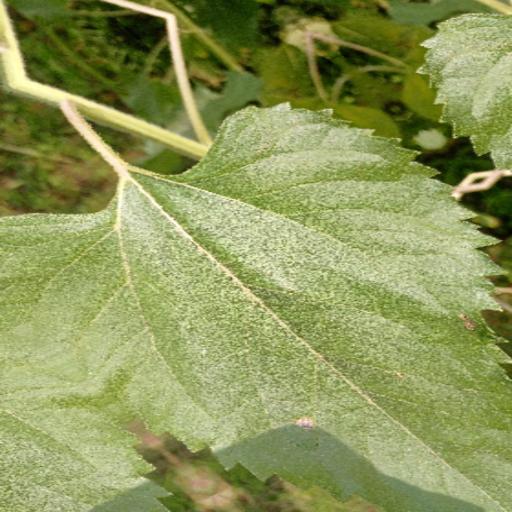
Label: Fresh_leaf